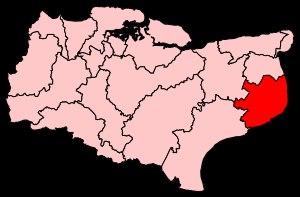
La circonscription de Dover est une circonscription électorale britannique. Située dans le comté de Kent, elle correspond à la partie sud du district de Dover, autour de la ville de Douvres.